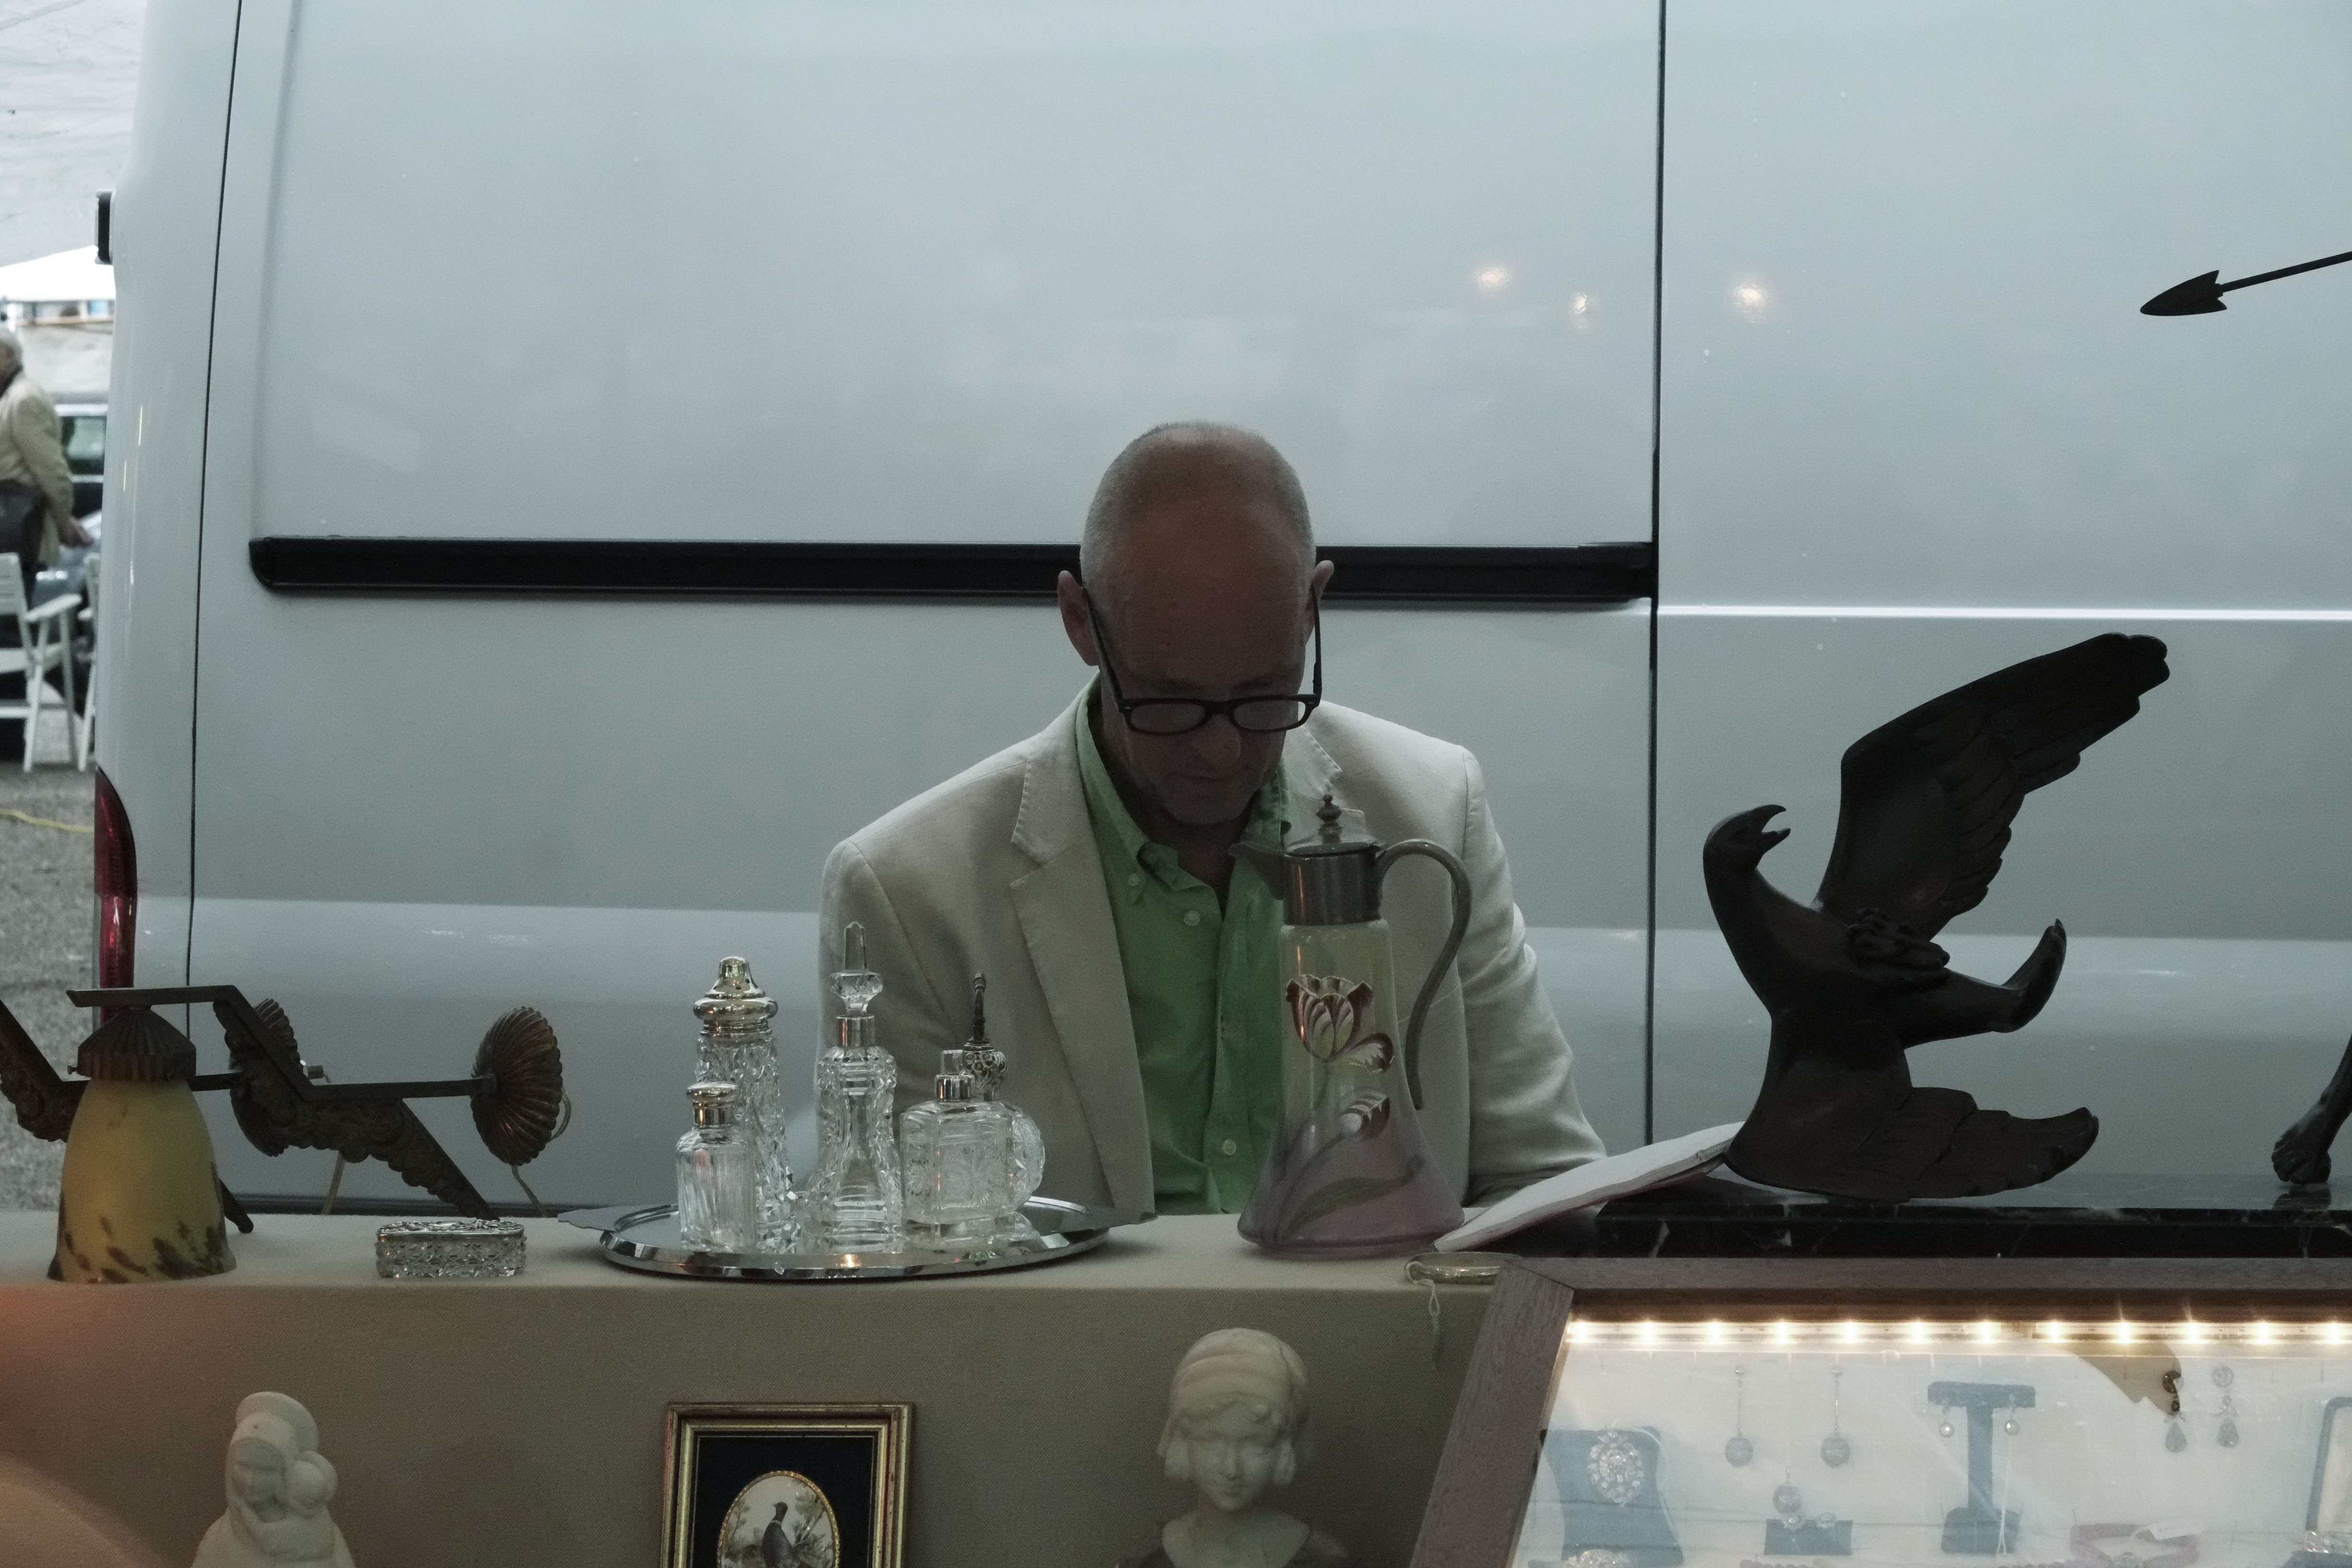
street, urban, travel, fujifilm, vehicle, professional, denhaag, netherlands, fuji, thehague, fujix, fujixe1